Erik Thorstvedt

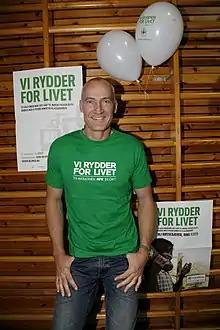
Thorstvedt in 2011

Erik Thorstvedt (born 28 October 1962) is a Norwegian former professional footballer who played as a goalkeeper. He won 97 caps for the Norway national team, and was the starter in goal at the 1994 FIFA World Cup. He played for Viking, Eik-Tønsberg, Borussia Mönchengladbach, IFK Göteborg and Tottenham Hotspur.